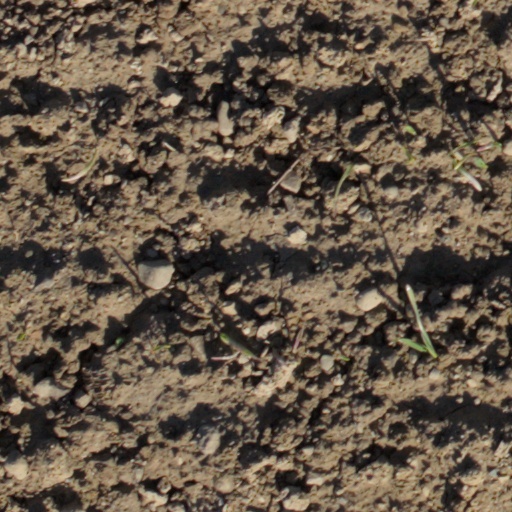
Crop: wheat